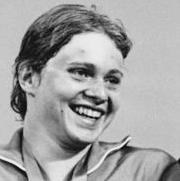
Age: 14